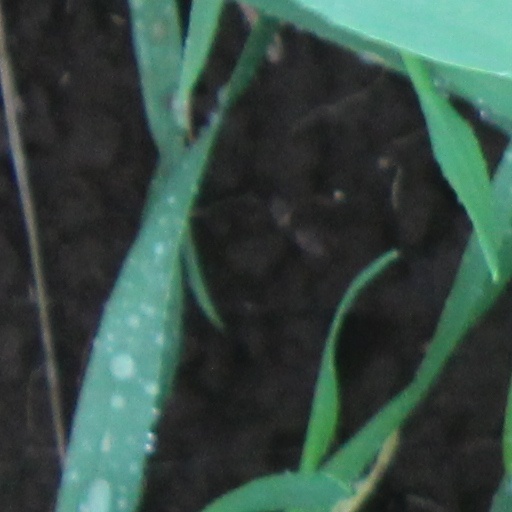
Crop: wheat